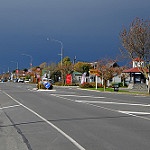
Scene: Outdoor